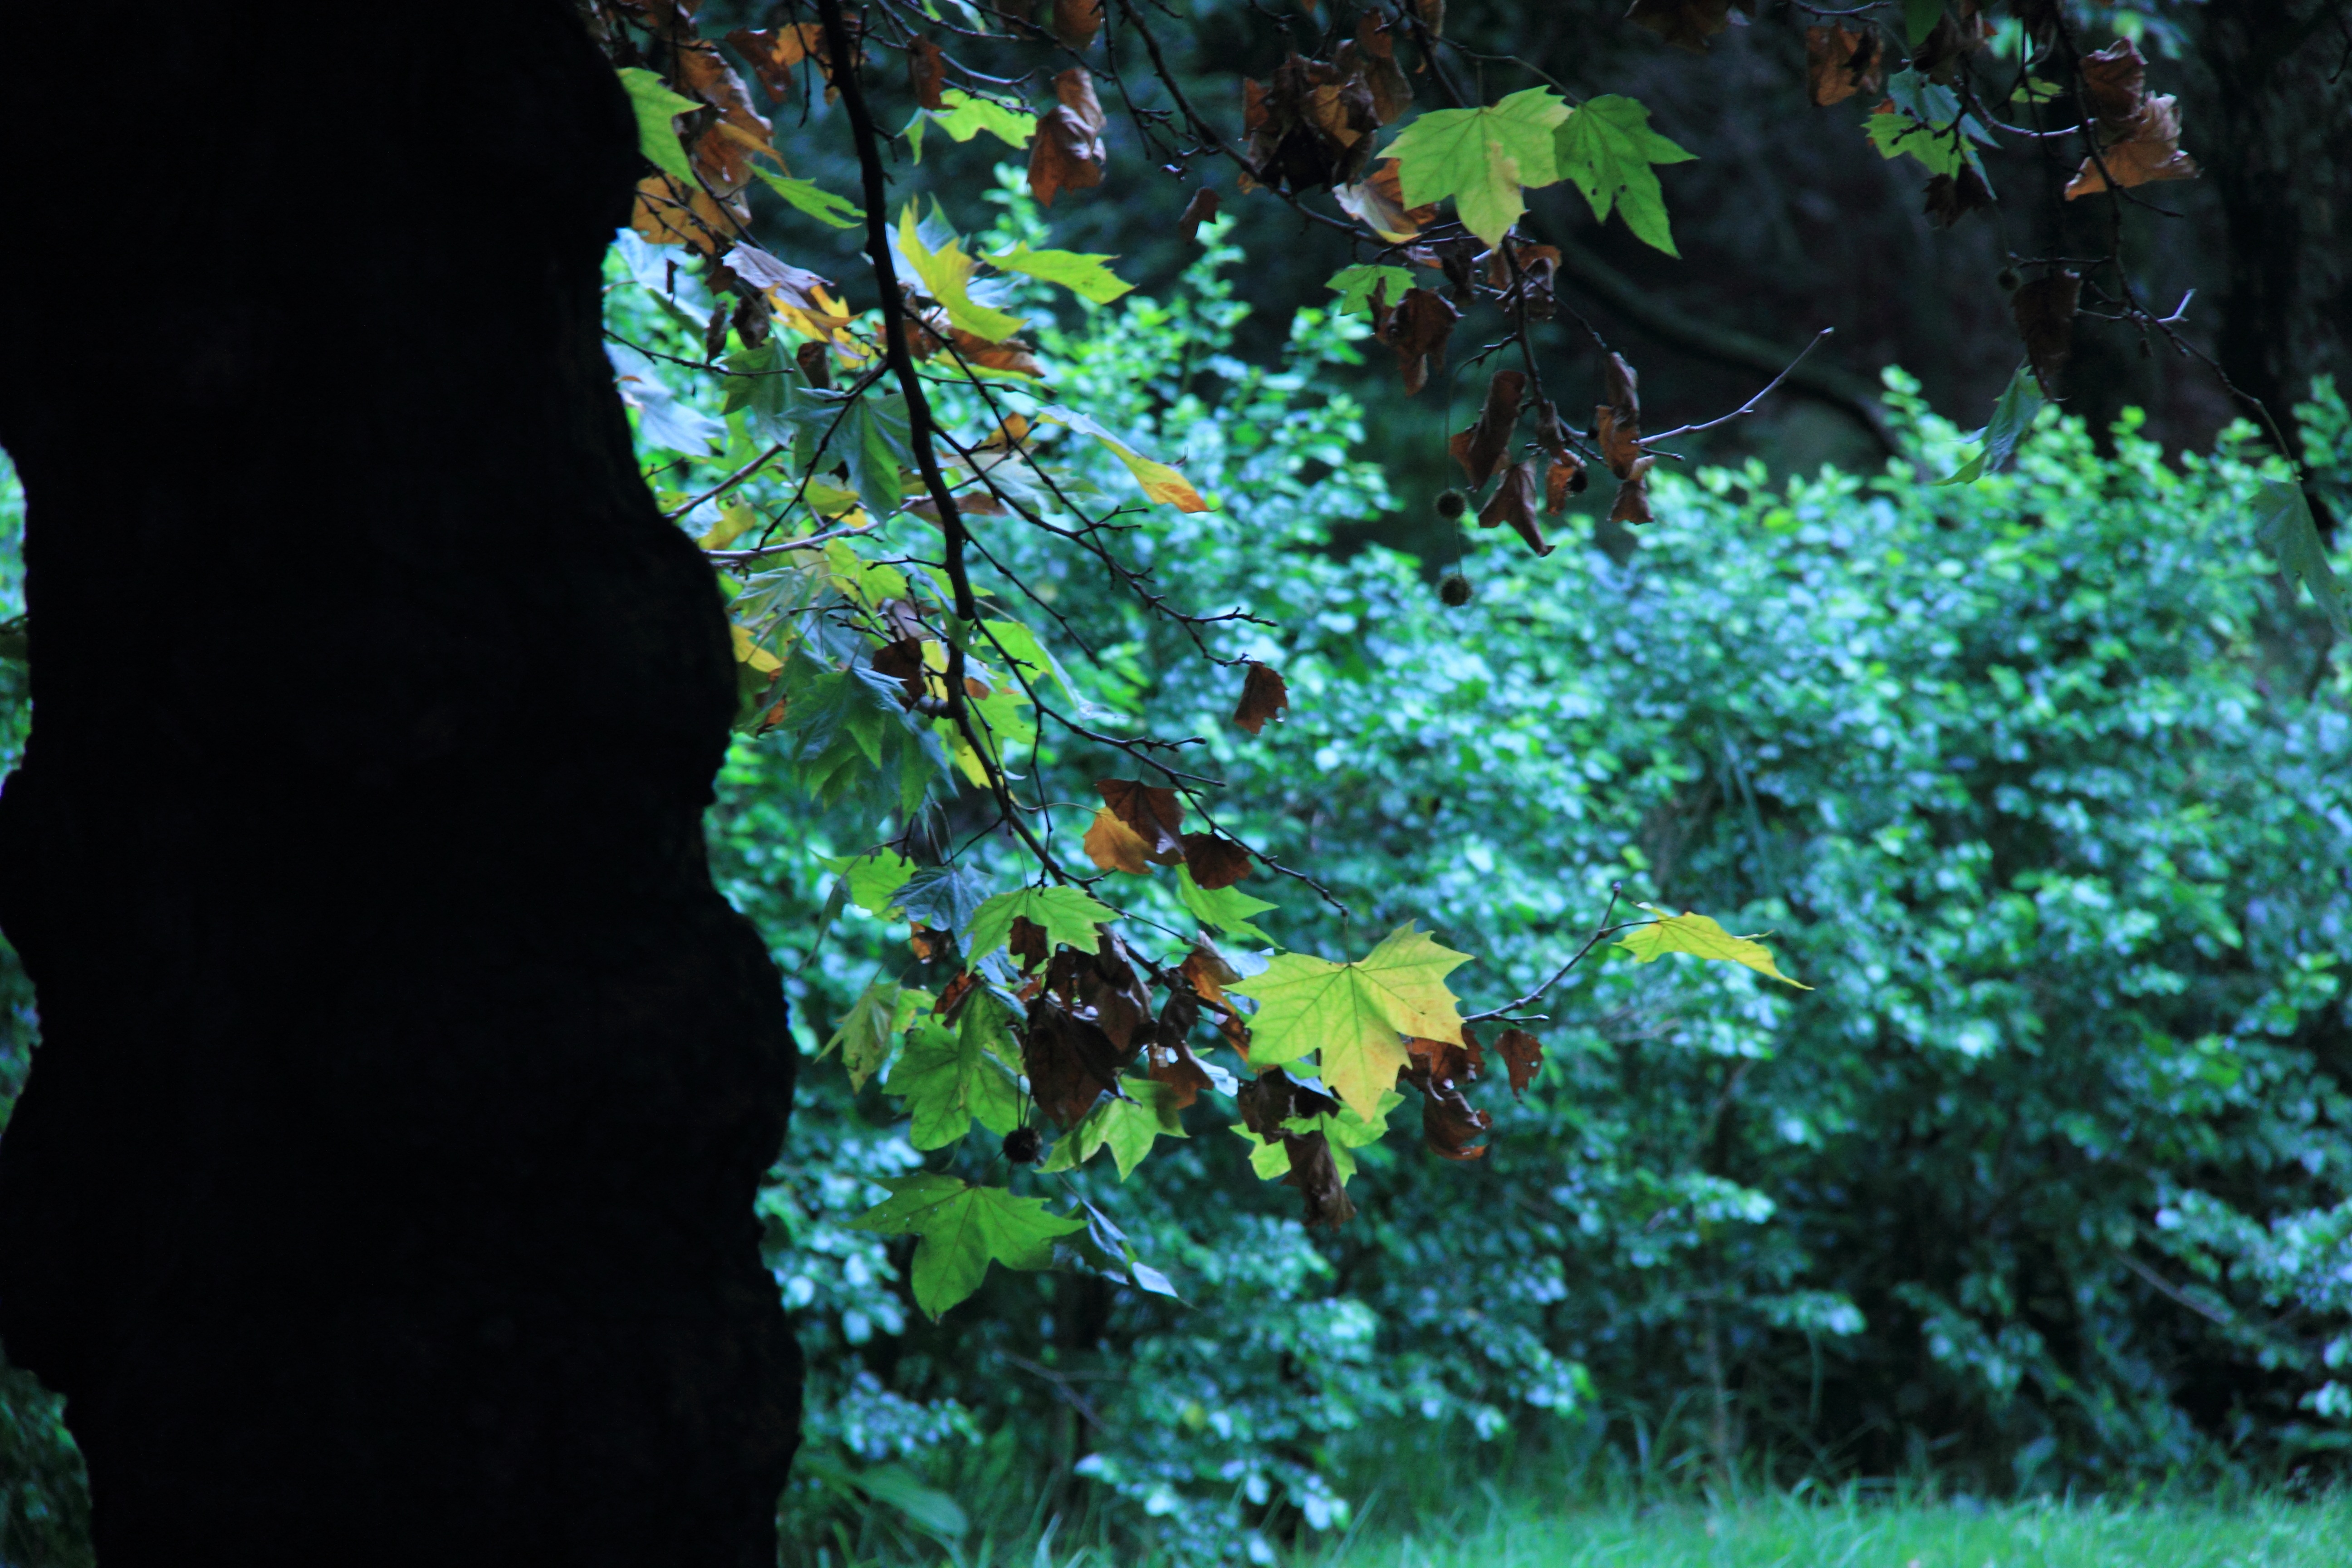
tree, nature, forest, plant, leaf, flower, green, jungle, biology, flora, botanical garden, woodland, habitat, bogota, natural environment, andean flora